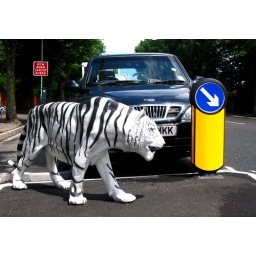
It's not every day you get this close to a white tiger in Hove!